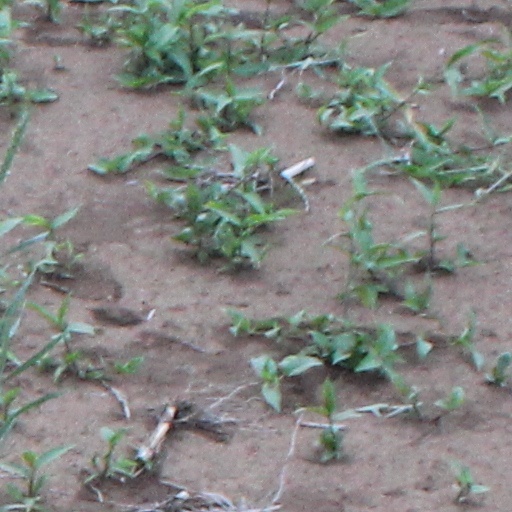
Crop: wheat